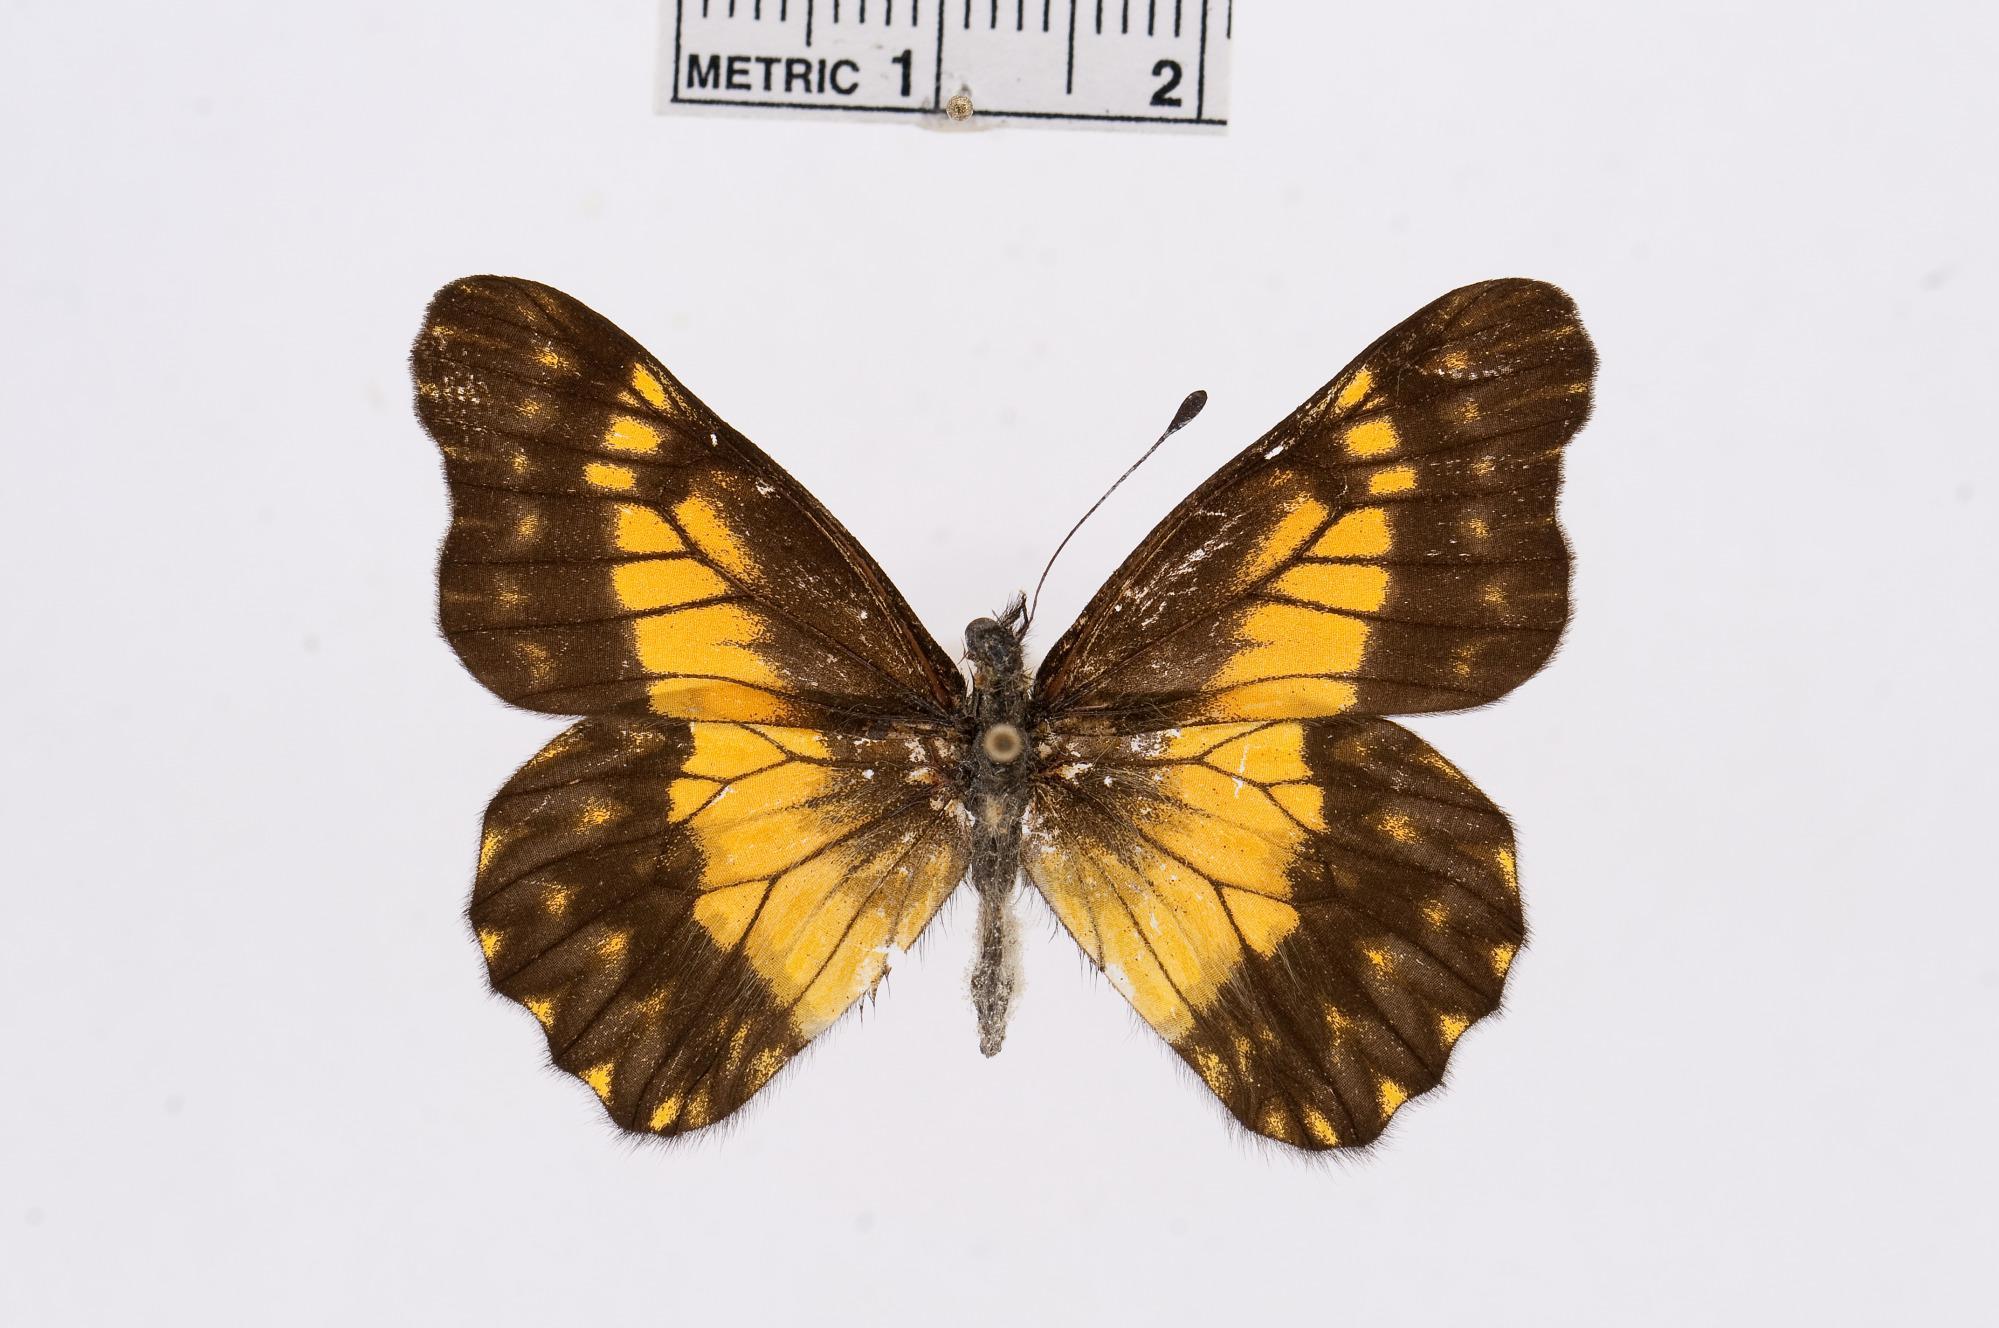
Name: Catasticta collina
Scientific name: Catasticta collina
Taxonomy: Animalia, Arthropoda, Hexapoda, Insecta, Lepidoptera, Pieridae, Pierinae